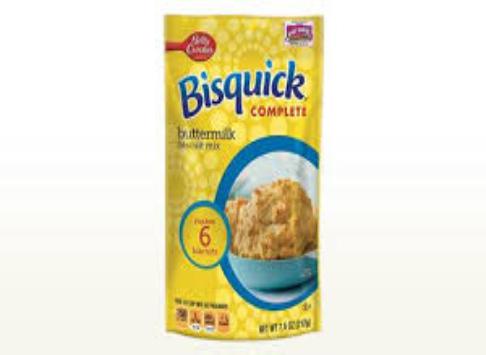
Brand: Bisquick
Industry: Food